Coaxial-rotor aircraft

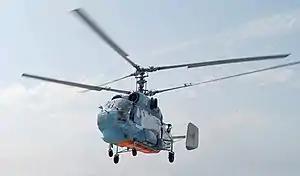
A Ukrainian Navy Kamov Ka-27

A coaxial-rotor aircraft is an aircraft whose rotors are mounted one above the other on concentric shafts, with the same axis of rotation, but turning in opposite directions (contra-rotating).